Vishnukundina dynasty

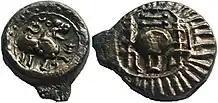
Vishnukundina Empire, 420–674 AD, Cast Copper, 7.80g, Vidarbha (Maharashtra), Lion type.

They had three important cities, Indrapalanagara, Denduluru, and Amaravati.